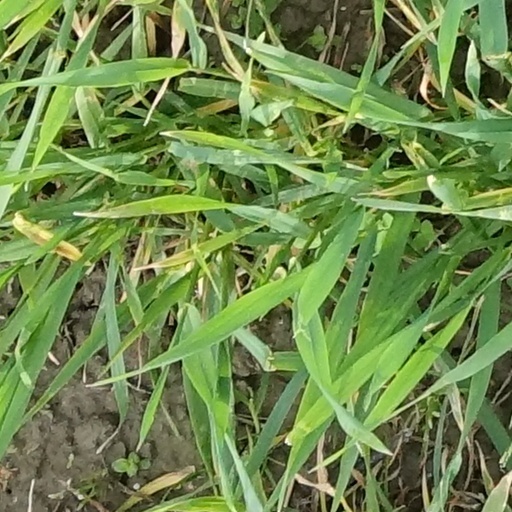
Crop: wheat